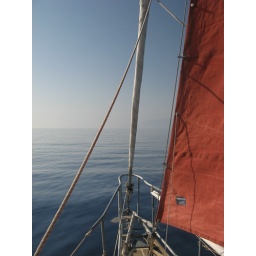
Wind in Able's set sail and glassy water